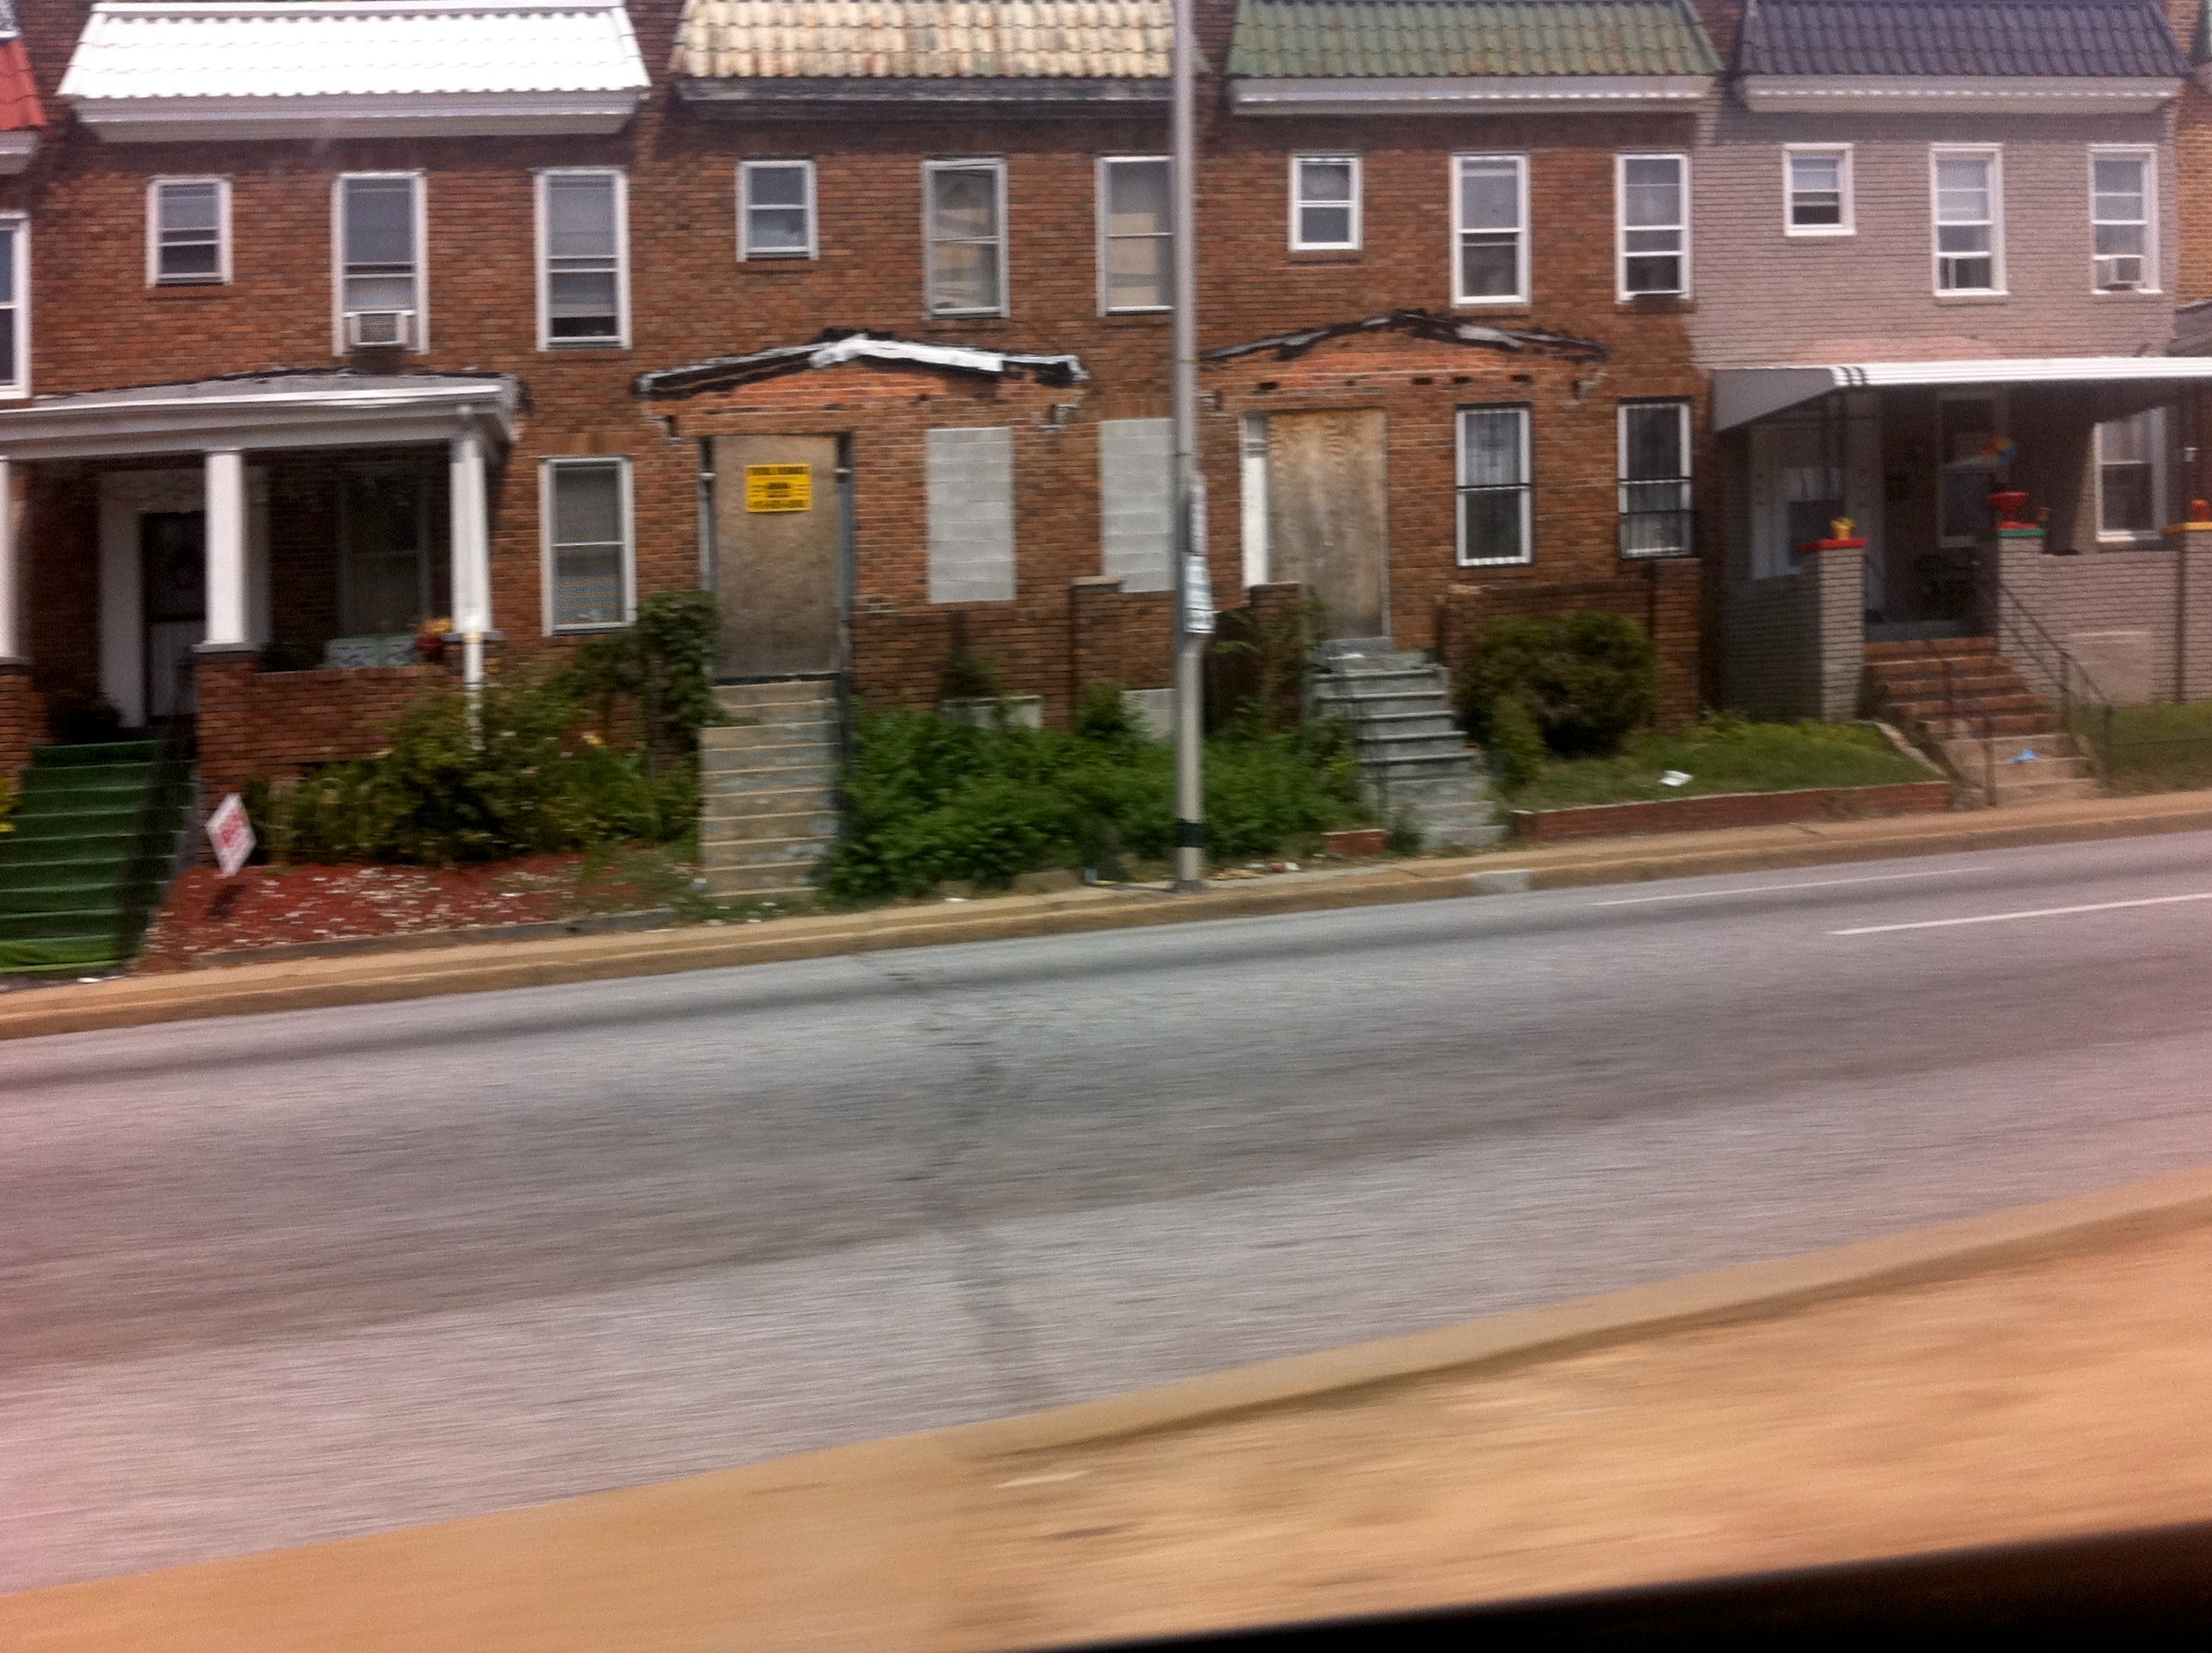
wood, house, roof, home, walkway, suburb, facade, property, apartment, estate, odyssey, driveway, condominium, neighbourhood, residential area, outdoor structure